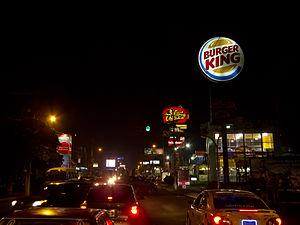
San Miguel ou San Miguel de la Frontera est une ville du Salvador, dans le département du même nom San Miguel. C'est la plus grande ville de l'est du pays, et a une population estimée à 247 119 habitants en 2013. Elle a été fondée en 1530, mais a déménagé à son emplacement actuel en 1586. Depuis la première moitié du XXᵉ siècle a eu un développement économique important, mais la guerre civile salvadorienne a modifié son économie et la société. Dans cette ville se déroule sur San Miguel Carnaval, la fête la plus importante du Salvador qui se développe dans le mois de Novembre pendant les festivités.